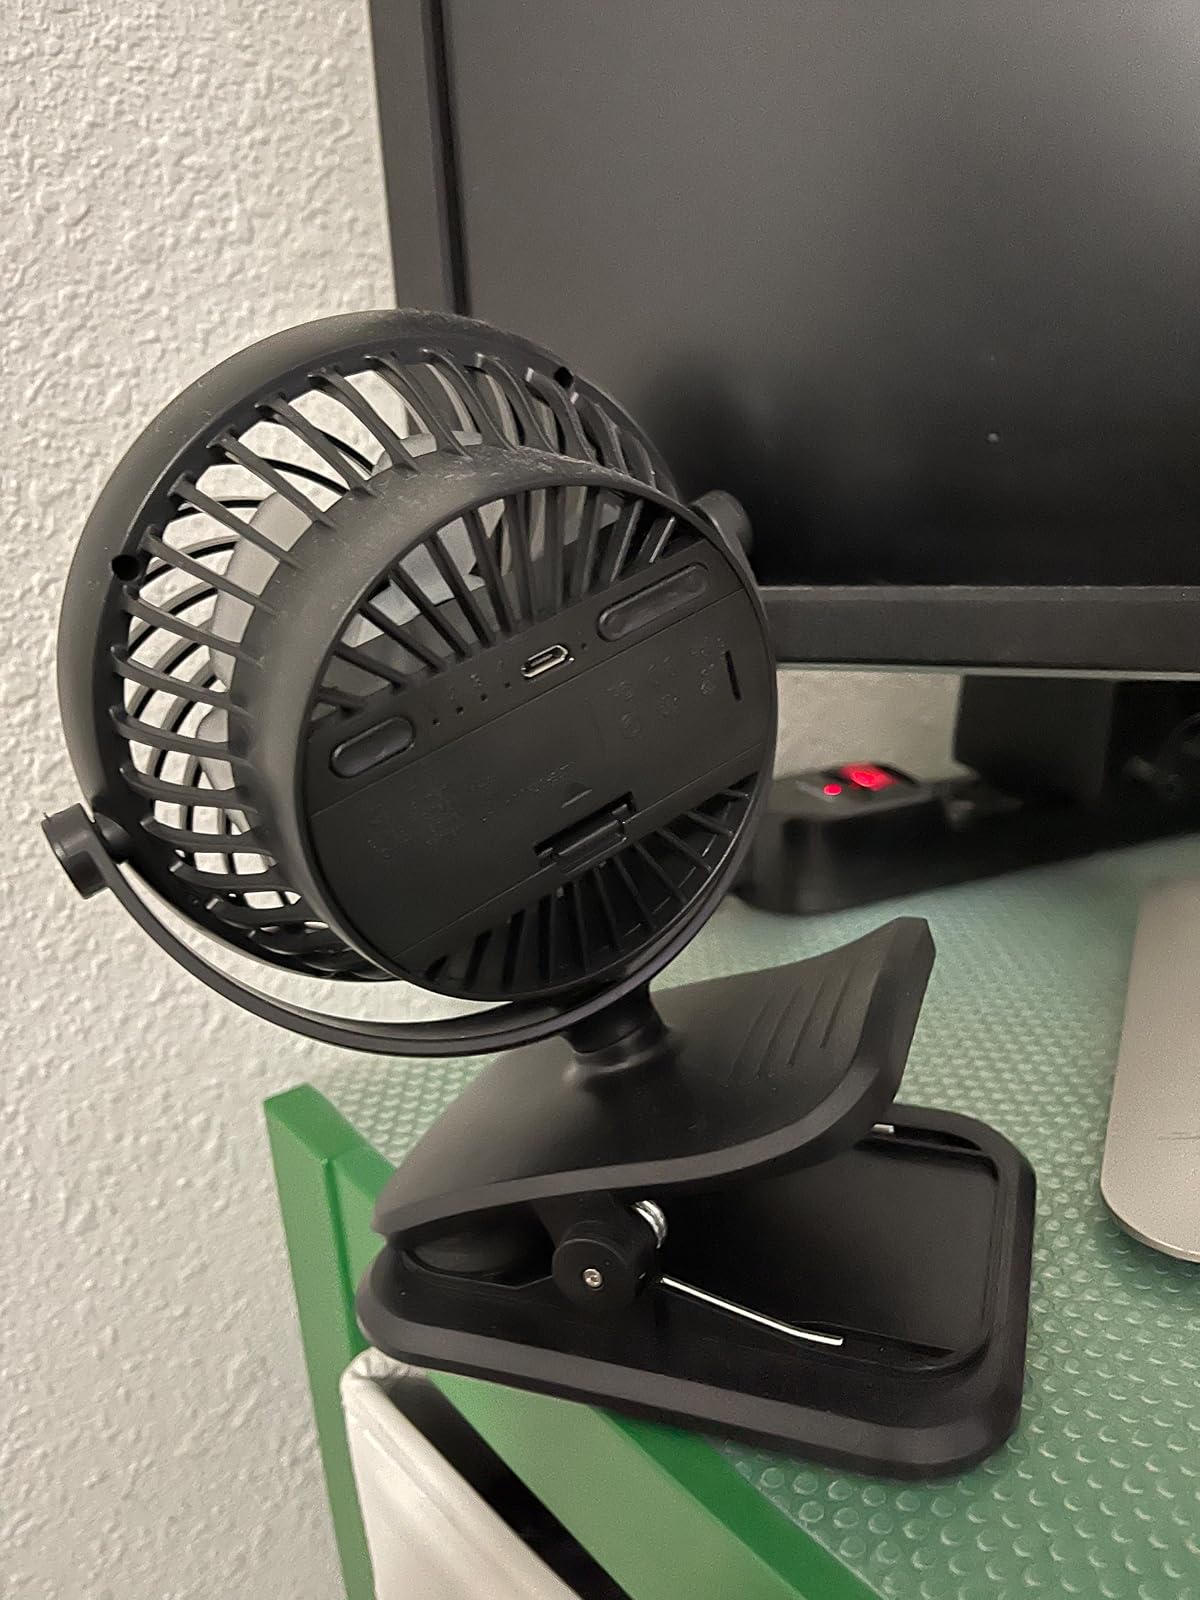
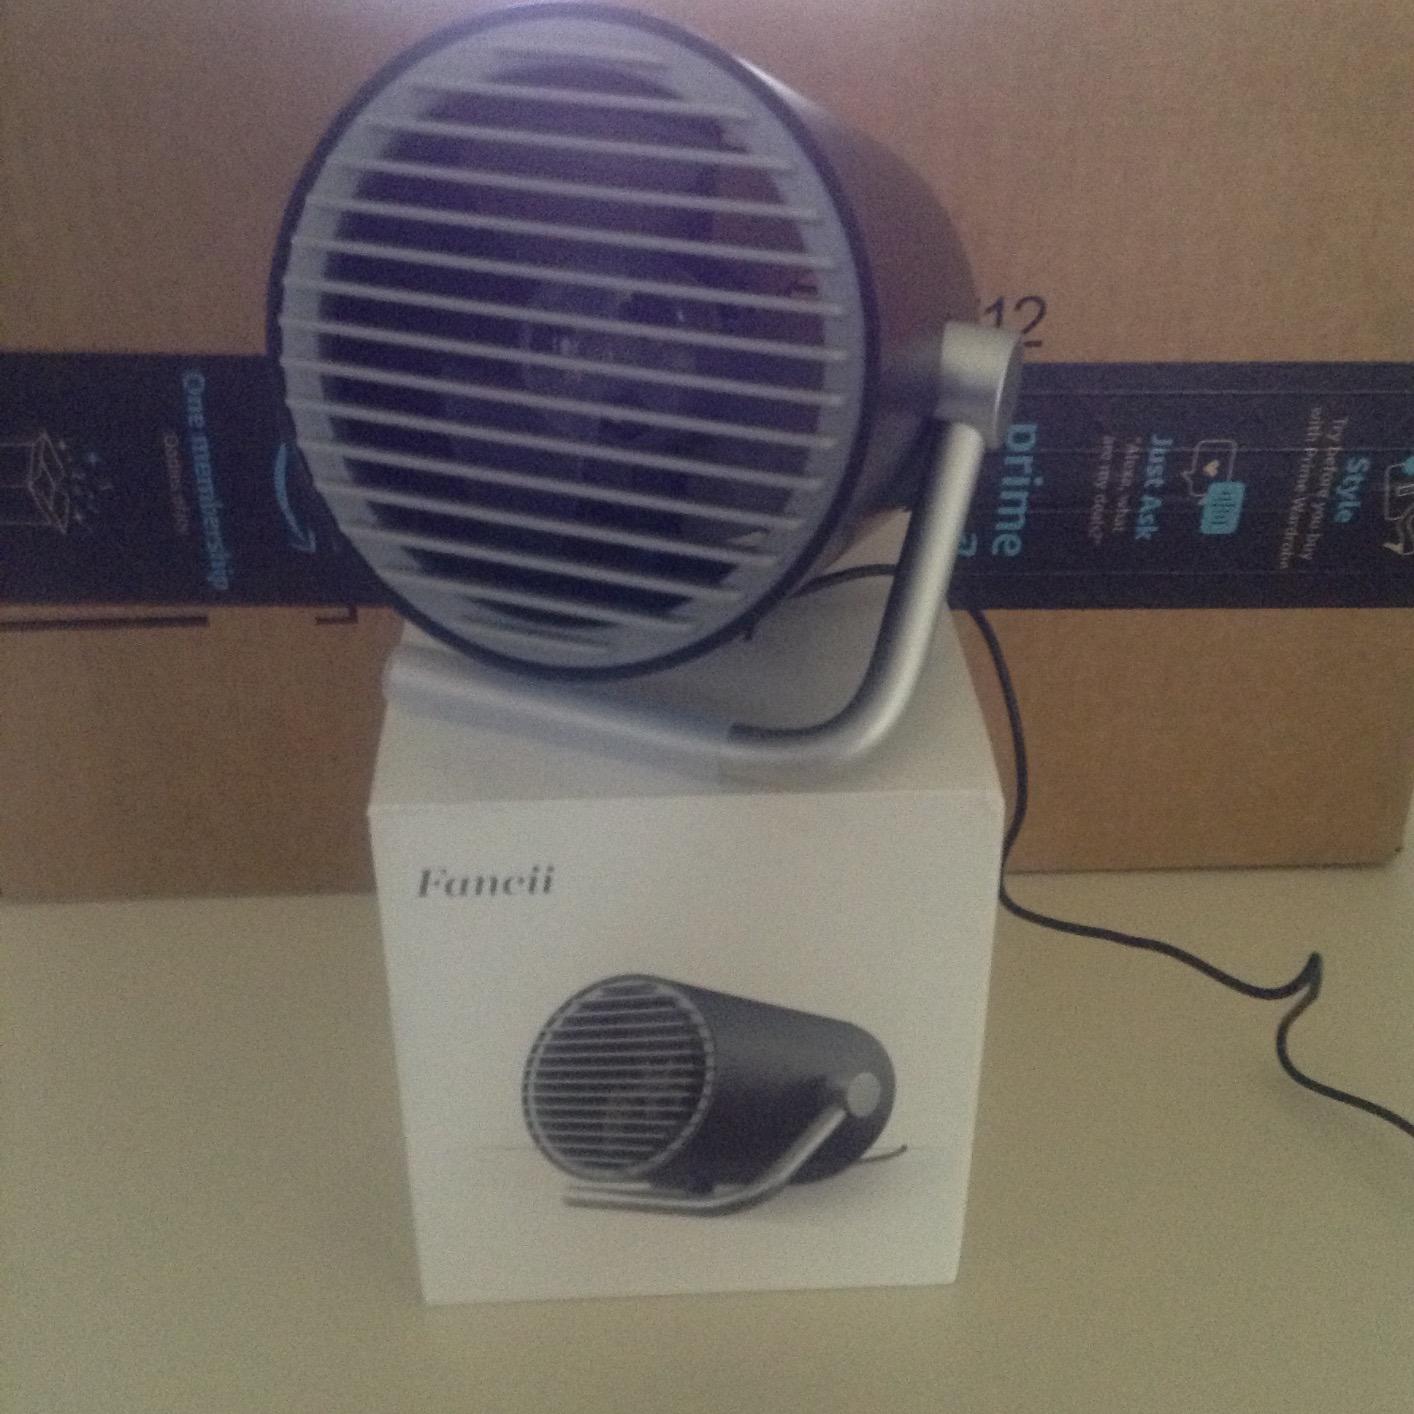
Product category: fan
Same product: no